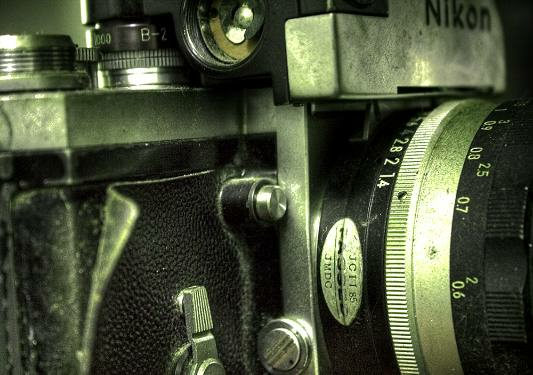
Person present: No